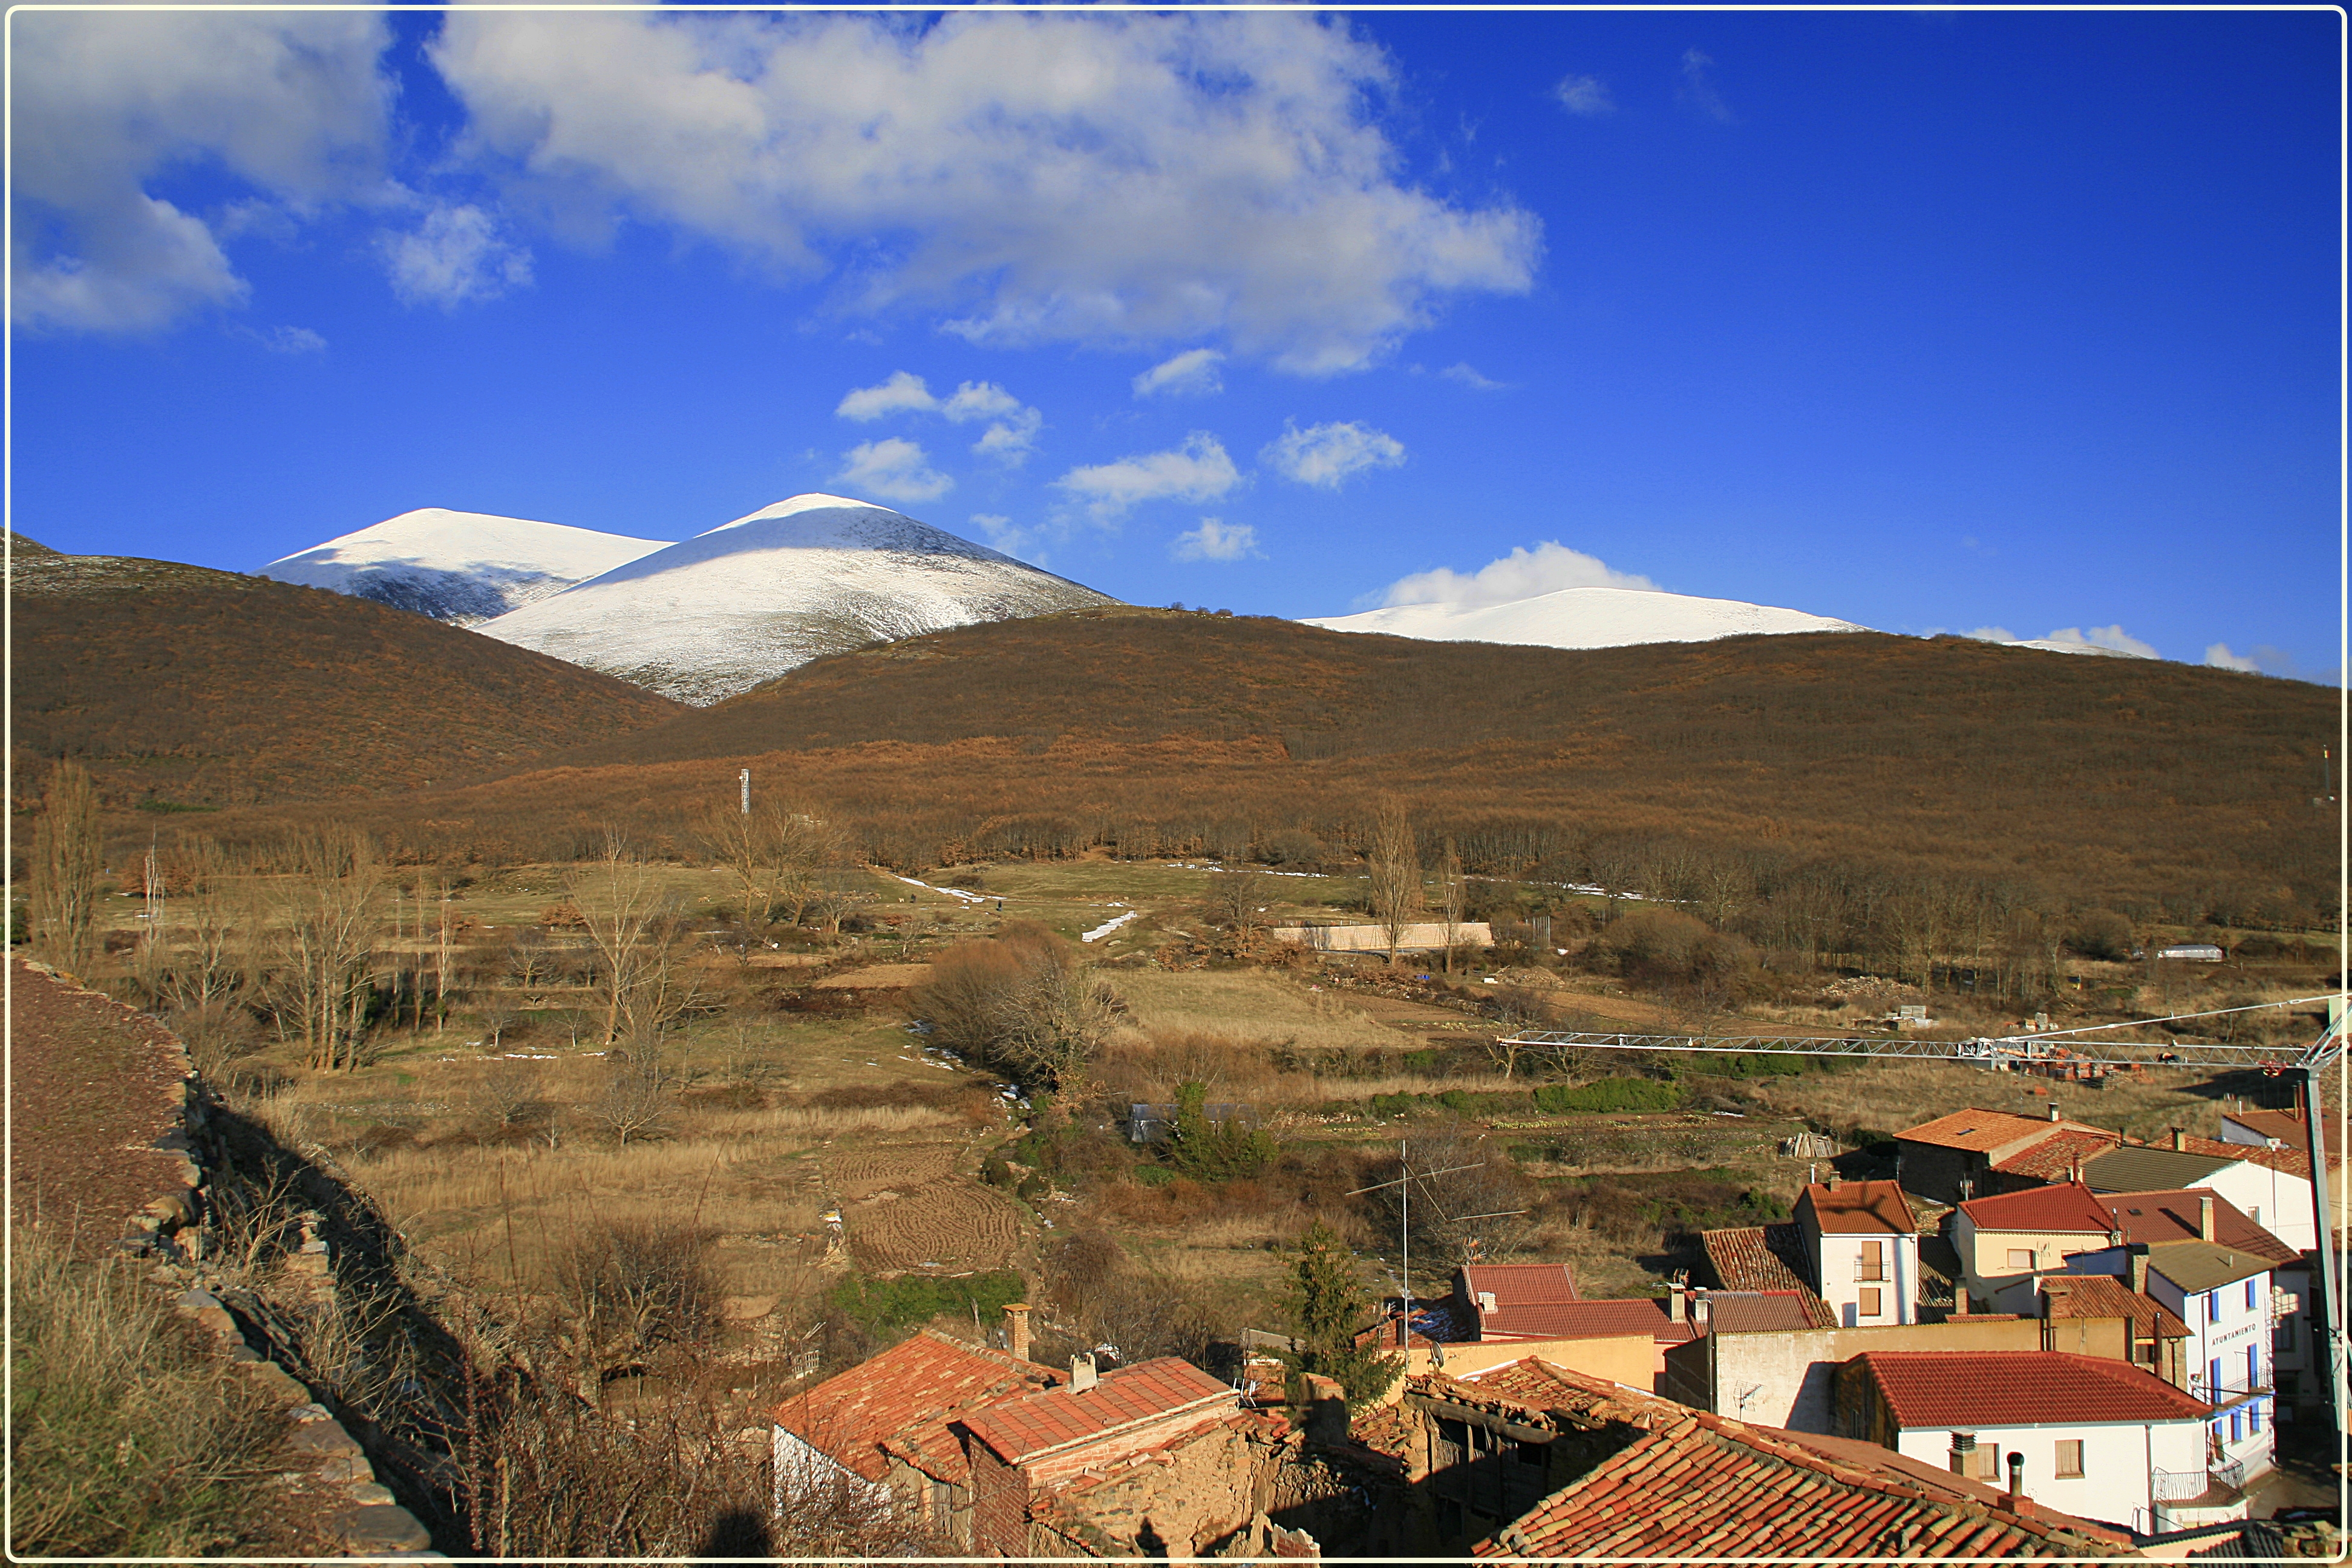
landscape, wilderness, mountain, hill, town, valley, mountain range, village, plateau, nieve, soria, olvega, agreda, moncayo, elmoncayo, mygearandme, castillayleon, cuevade greda, rural area, landform, geographical feature, mountainous landforms